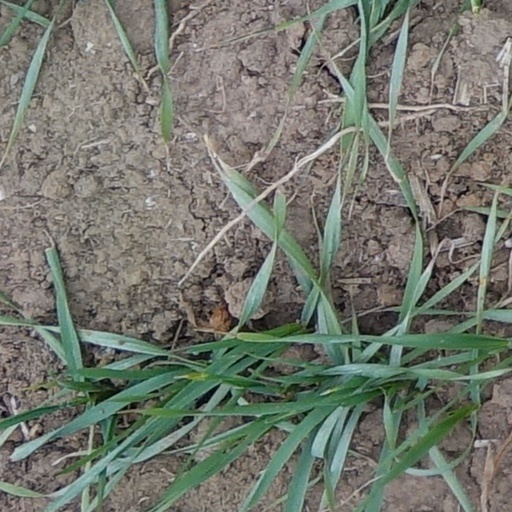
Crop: wheat